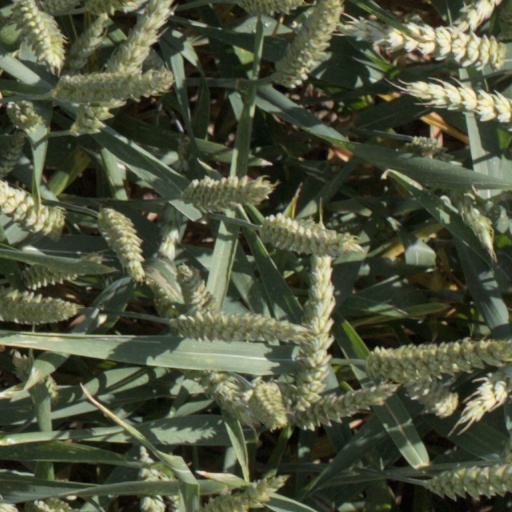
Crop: wheat